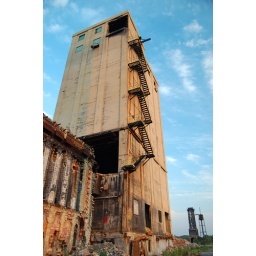
concrete tower, Acme Coke. I'm curious about the big black hole in the wall at the top right.